The Bad Poet

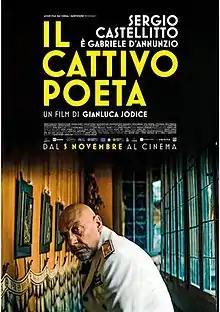
Film poster

The Bad Poet is a 2020 Italian biographical-drama film directed by Gianluca Jodice.